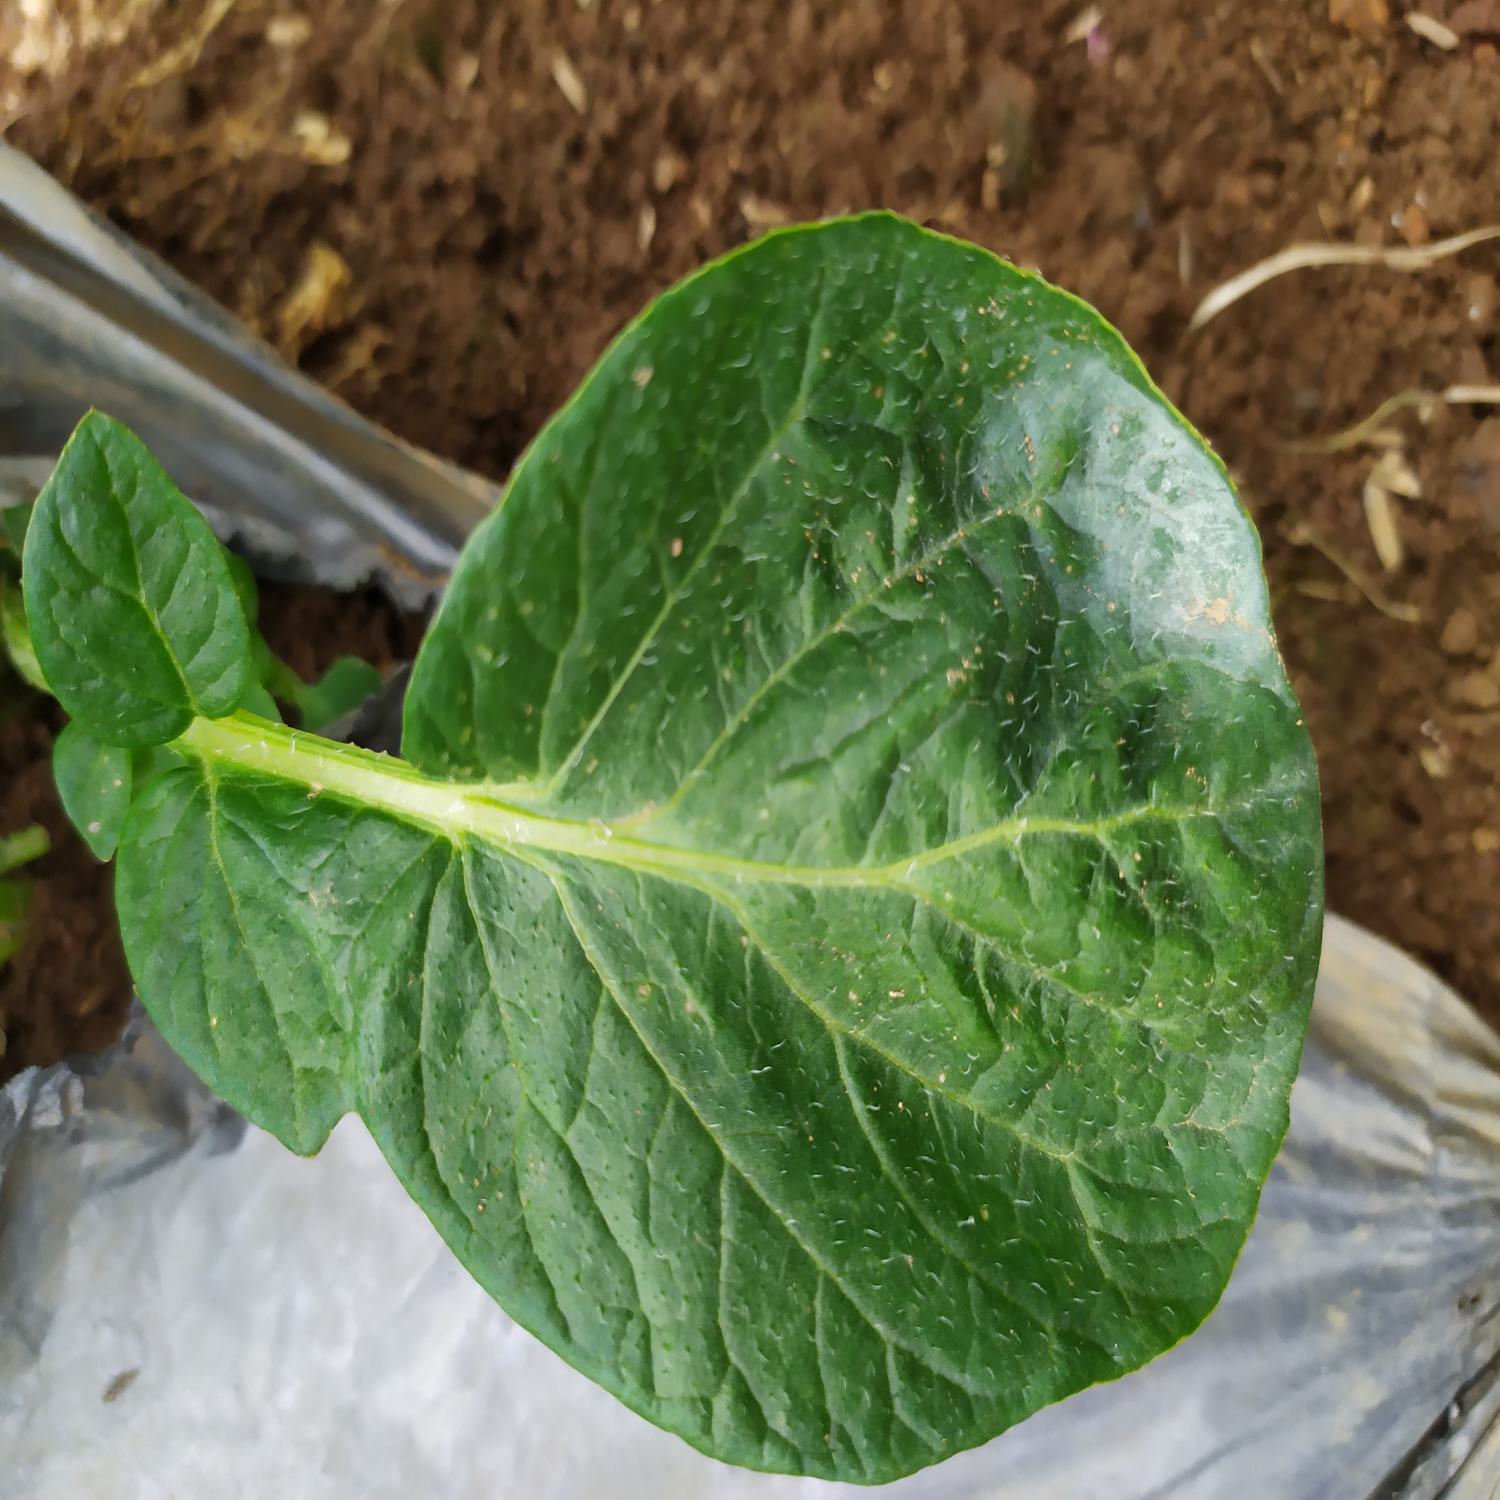
Label: Pest